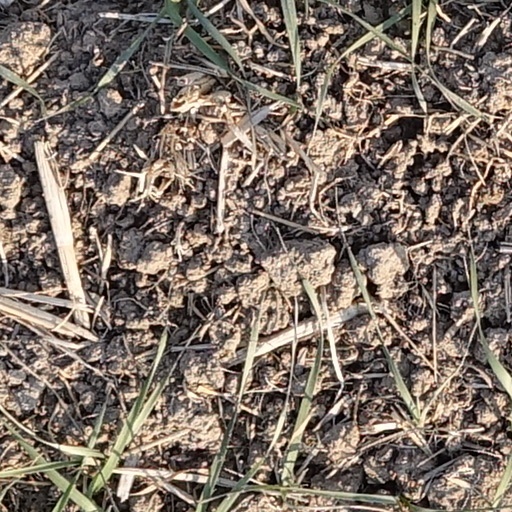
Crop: wheat